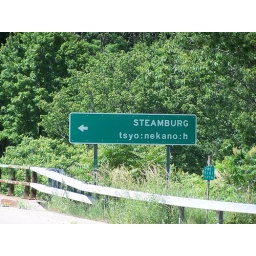
The road signs in Salamanca are bilingual, Seneca and English